Thomas Broich

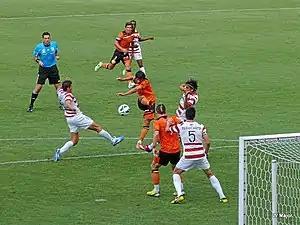
Broich (centre, shooting) in action with Brisbane Roar in 2013

During the season hiatus, Broich found out that his contract with Mönchengladbach would not be extended. Borussia Dortmund were very interested in signing Broich as a replacement for Tomáš Rosický, who had signed with Arsenal. But it was rivals 1. FC Köln, hoping to bolster their squad to gain promotion from the second league to the Bundesliga, who were also strongly interested, who Broich signed with for the 2006–07 season. It was a season of ups and downs, with the highlight being a 4–2 DFB-Pokal win over Schalke 04, who at that time were ranked first in the Bundesliga. Broich scored the deciding goal in the 89th minute. However, back in the Second Bundesliga, he clashed with newly recruited coach Christoph Daum, who he felt was not giving him enough playing time. Köln gained promotion to the Bundesliga, but the relationship between player and coach never improved.